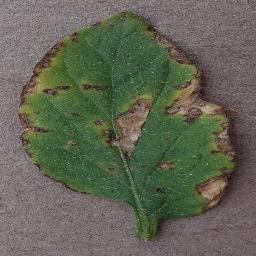
Label: Tomato___Bacterial_spot